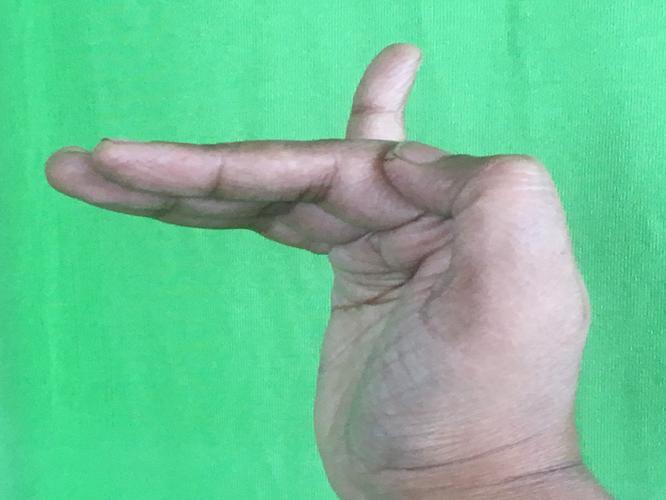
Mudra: Hamsapaksha
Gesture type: double_hand